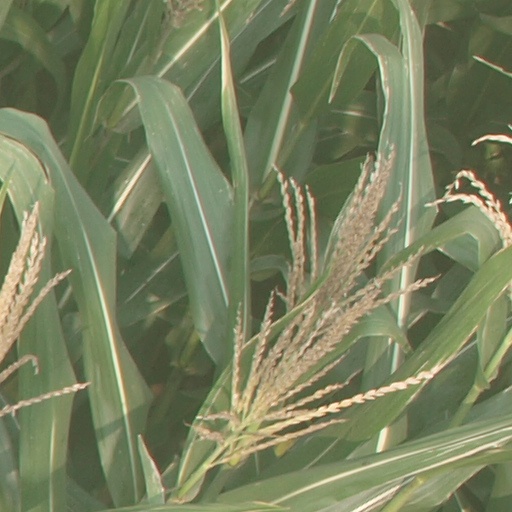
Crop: maize; corn